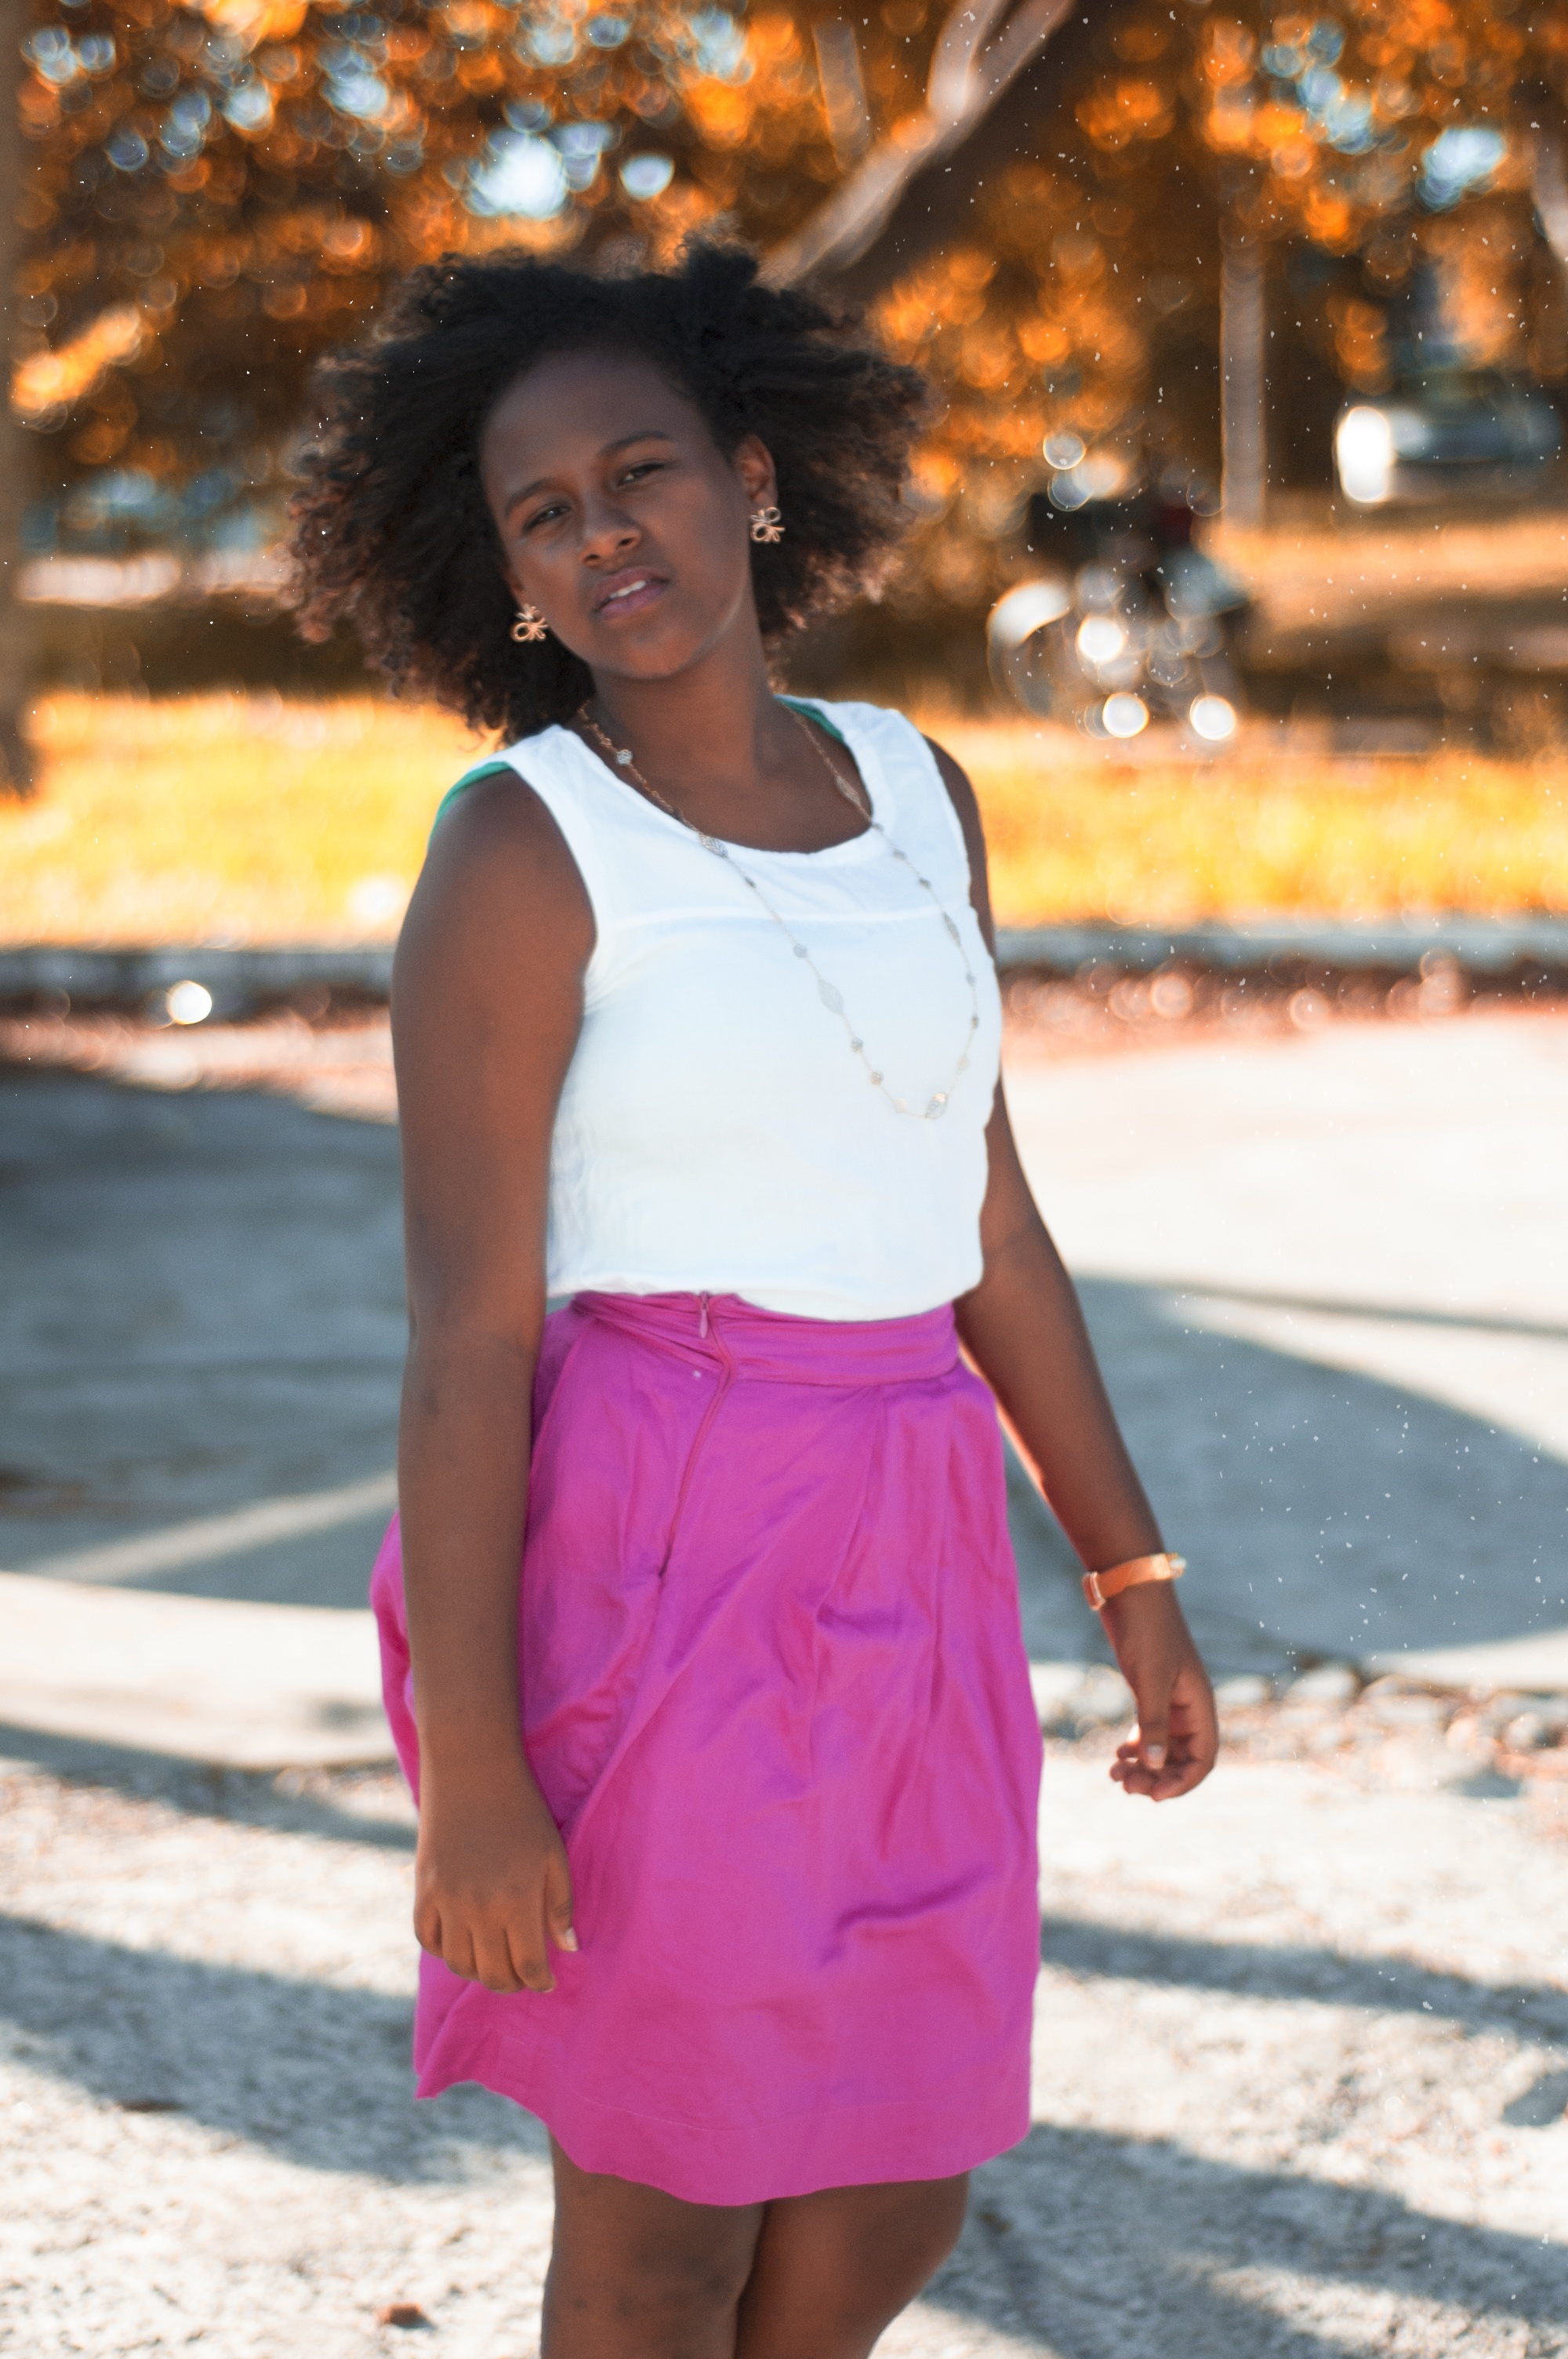
landscape, girl, woman, hair, female, leg, model, spring, red, color, child, fashion, clothing, pink, season, smile, mouth, face, dress, look, pose, beauty, beautiful, brazil, body, elegance, stylish, linda, little girl, abdomen, photo shoot